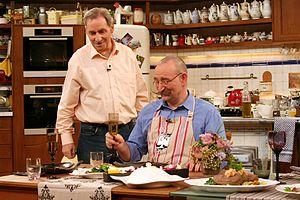
Henry van Lyck est un acteur allemand.